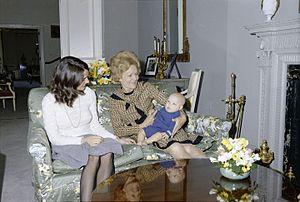
Margaret Sinclair, Pat Nixon et Justin Trudeau à Ottawa.